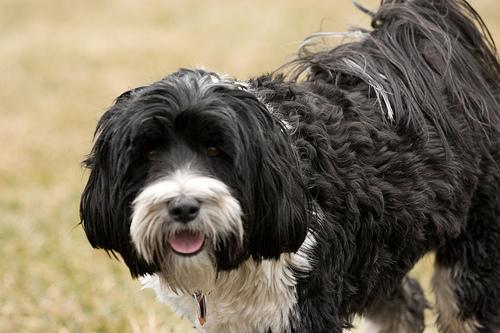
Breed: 203-n000021-Tibetan_terrier